Culture of Qatar

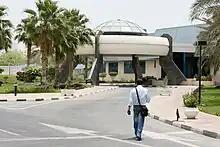
Al Jazeera Arabic Building

Weaving and dyeing by women played a substantial role in Bedouin culture. Spinning sheep's and camel's wool to produce cloths was laborious. The wool was first disentangled and tied to a bobbin, serving as a core and keeping the fibers rigid. This was followed by spinning the wool by hand on a spindle known as "noul". They were then placed on a vertical loom constructed from wood whereupon women would use a stick to beat the weft into place.